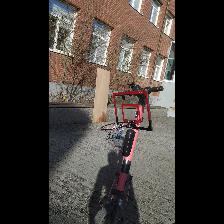
Label: NonHuman